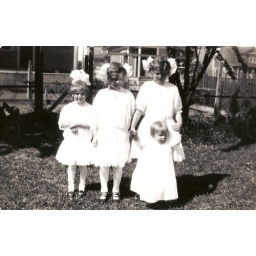
The 2nd picture of the girls in white dresses